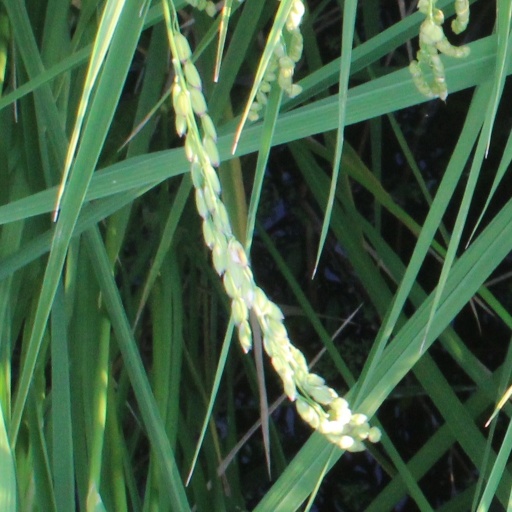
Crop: rice